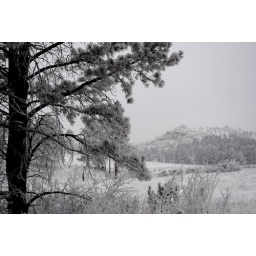
The tree frames the scene of the mountain in the distance...at least I think so.